Czech language

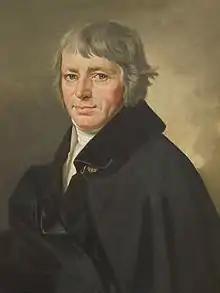
Josef Jungmann, whose Czech–German dictionary laid the foundations for modern Standard Czech

A nominative–accusative language, Czech marks subject nouns of transitive and intransitive verbs in the nominative case, which is the form found in dictionaries, and direct objects of transitive verbs are declined in the accusative case. The vocative case is used to address people. The remaining cases (genitive, dative, locative and instrumental) indicate semantic relationships, such as noun adjuncts (genitive), indirect objects (dative), or agents in passive constructions (instrumental). Additionally prepositions and some verbs require their complements to be declined in a certain case. The locative case is only used after prepositions. An adjective's case agrees with that of the noun it modifies. When Czech children learn their language's declension patterns, the cases are referred to by number: